Mercery

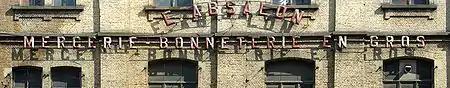
A mercery (mercer's shop) in Brussels

Mercery (from French , meaning "haberdashery" (goods) or "haberdashery" (a shop trading in textiles and notions) initially referred to silk, linen and fustian textiles among various other piece goods imported to England in the 12th century. Eventually, the term evolved to refer to a merchant or trader of textile goods, especially imported textile goods, particularly in England. A merchant would be known as a "mercer", and the profession as "mercery".